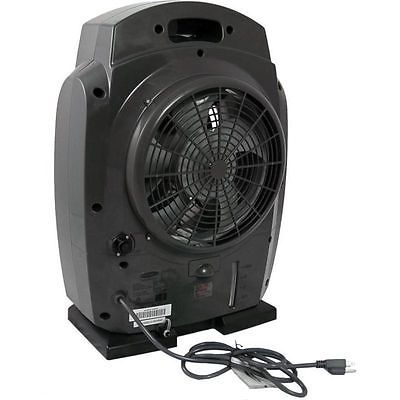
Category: fan